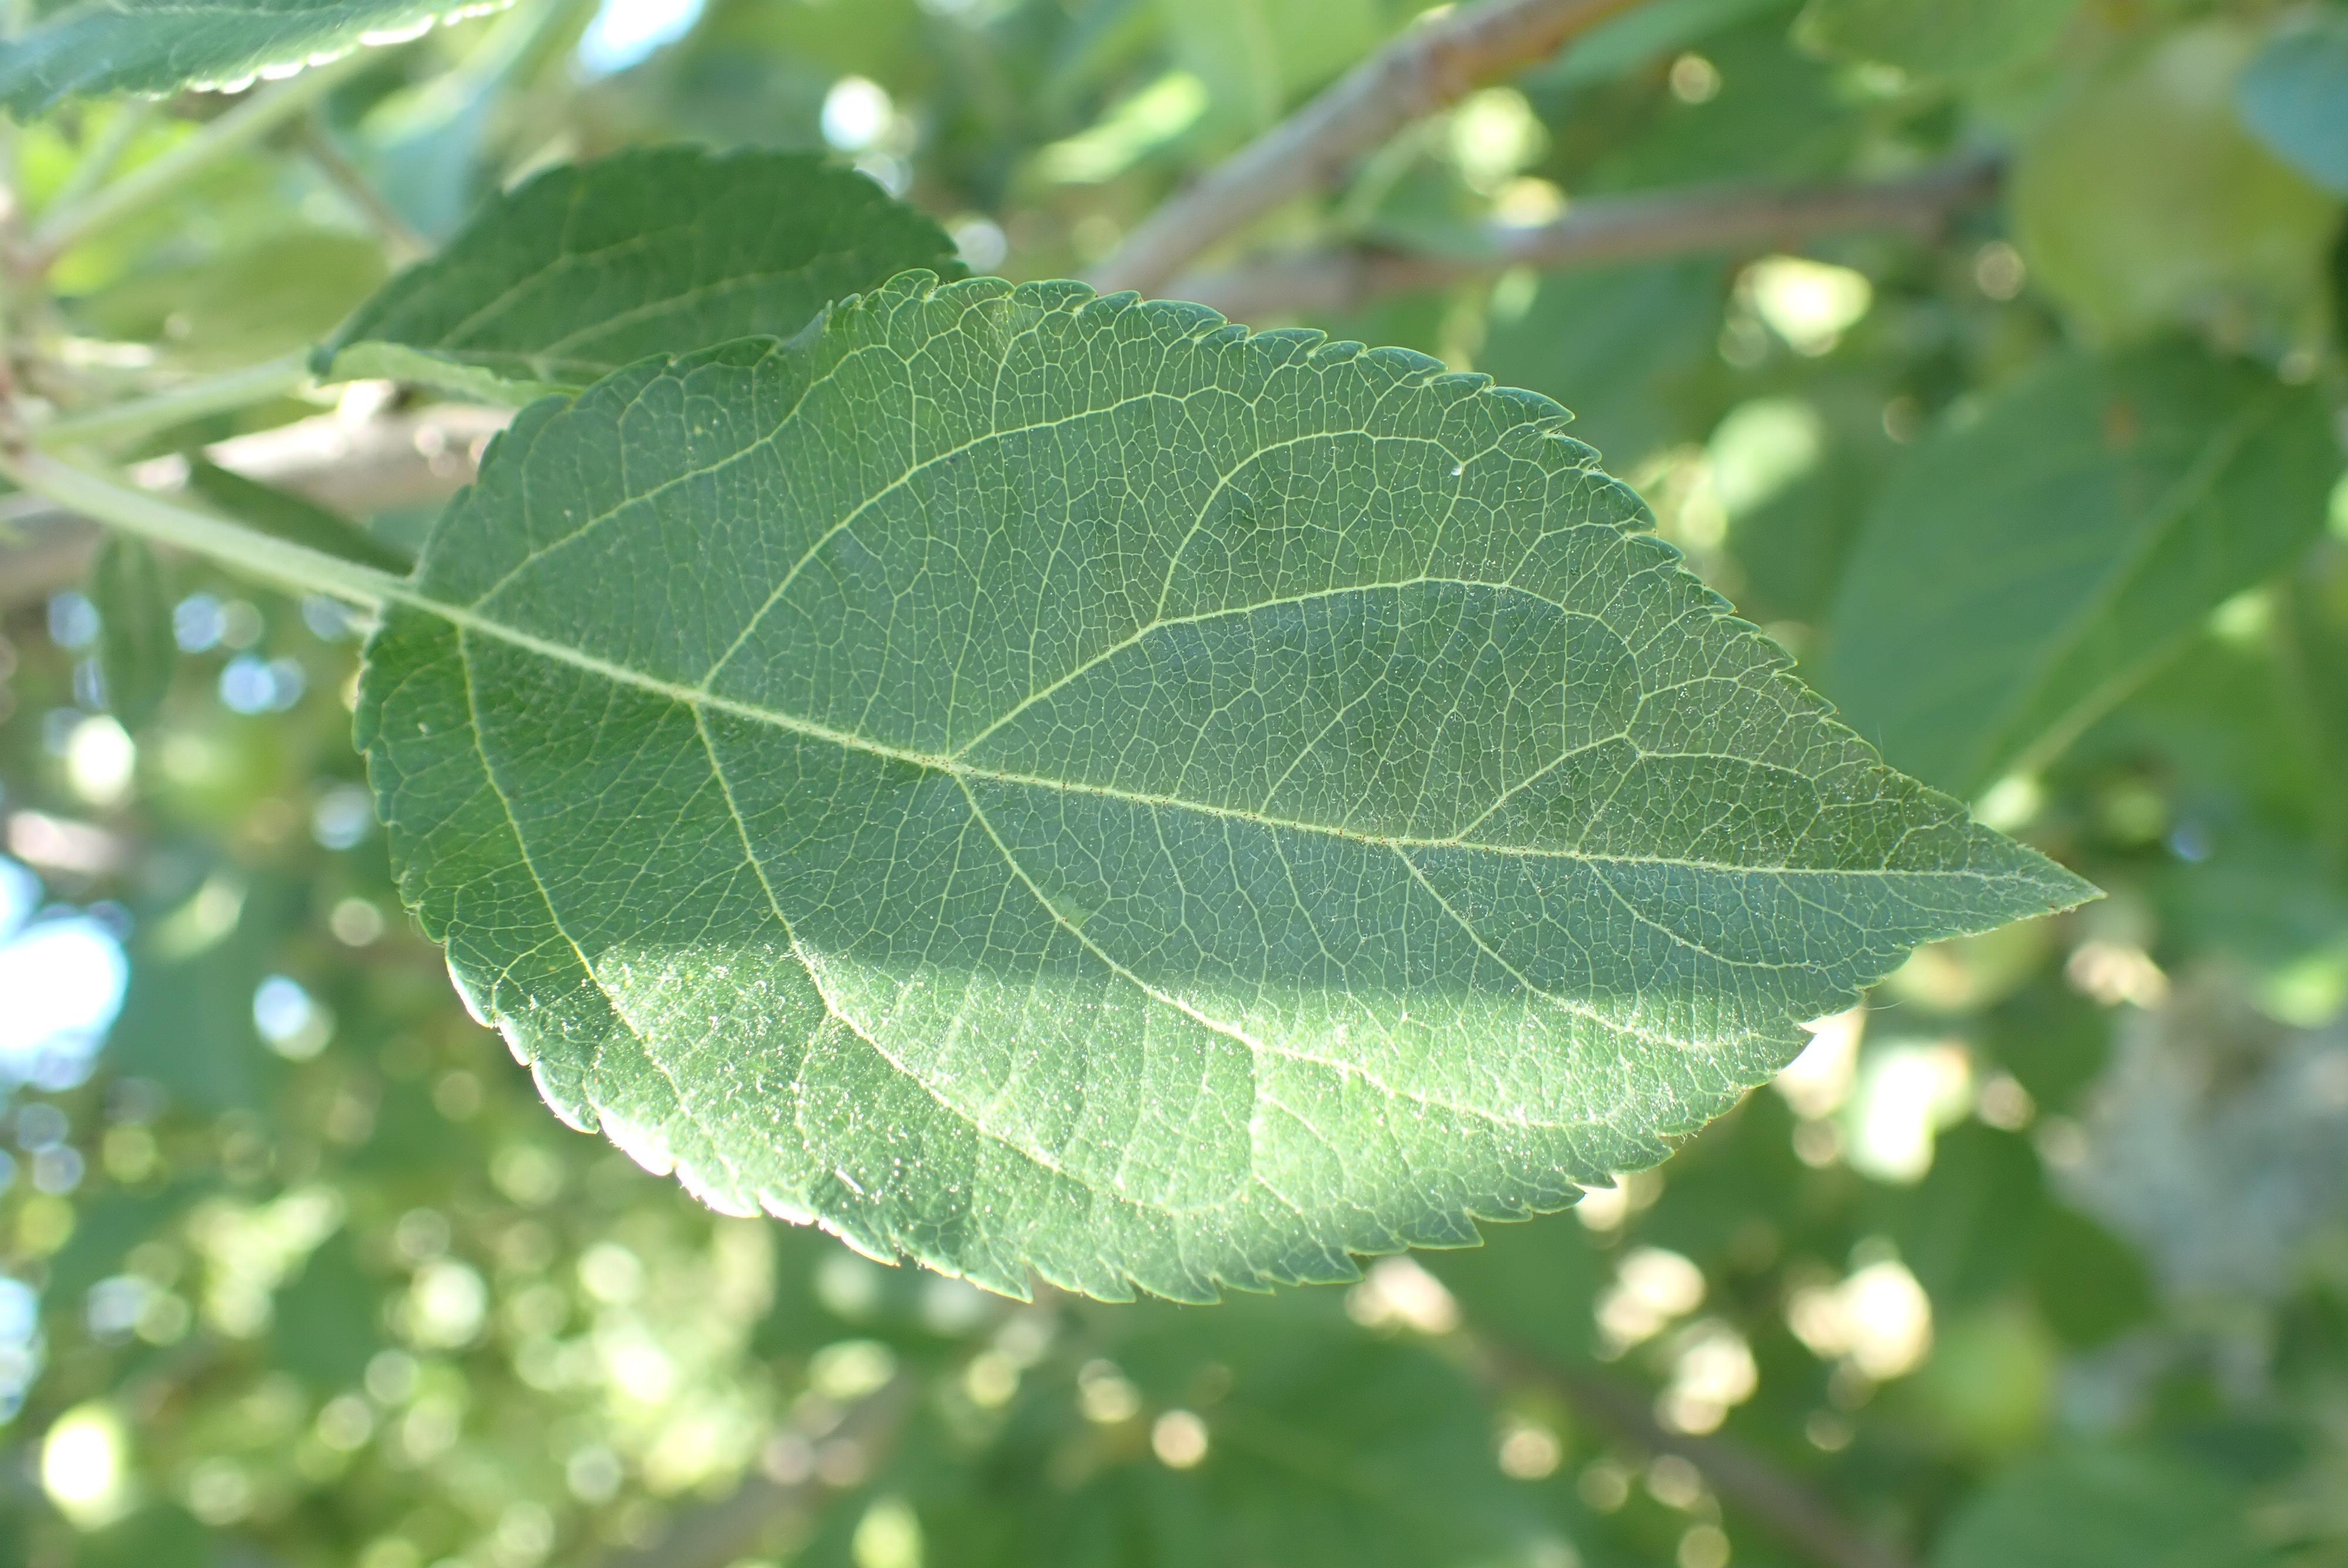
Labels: healthy